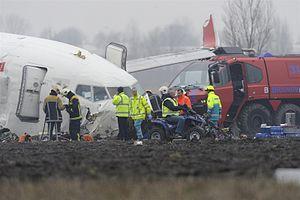
Turkish Airlines est la compagnie aérienne nationale turque, ainsi que la principale dans le pays. La compagnie fait partie de Star Alliance. Elle a pour activité principale le transport de passagers, de fret ainsi que la maintenance et l'entretien des avions.